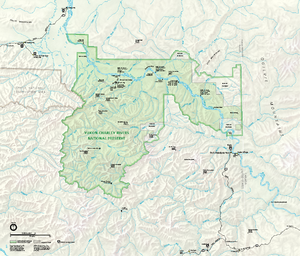
Carte de la réserve nationale des rivières Yukon et Charley dans la région de Fairbanks, en Alaska